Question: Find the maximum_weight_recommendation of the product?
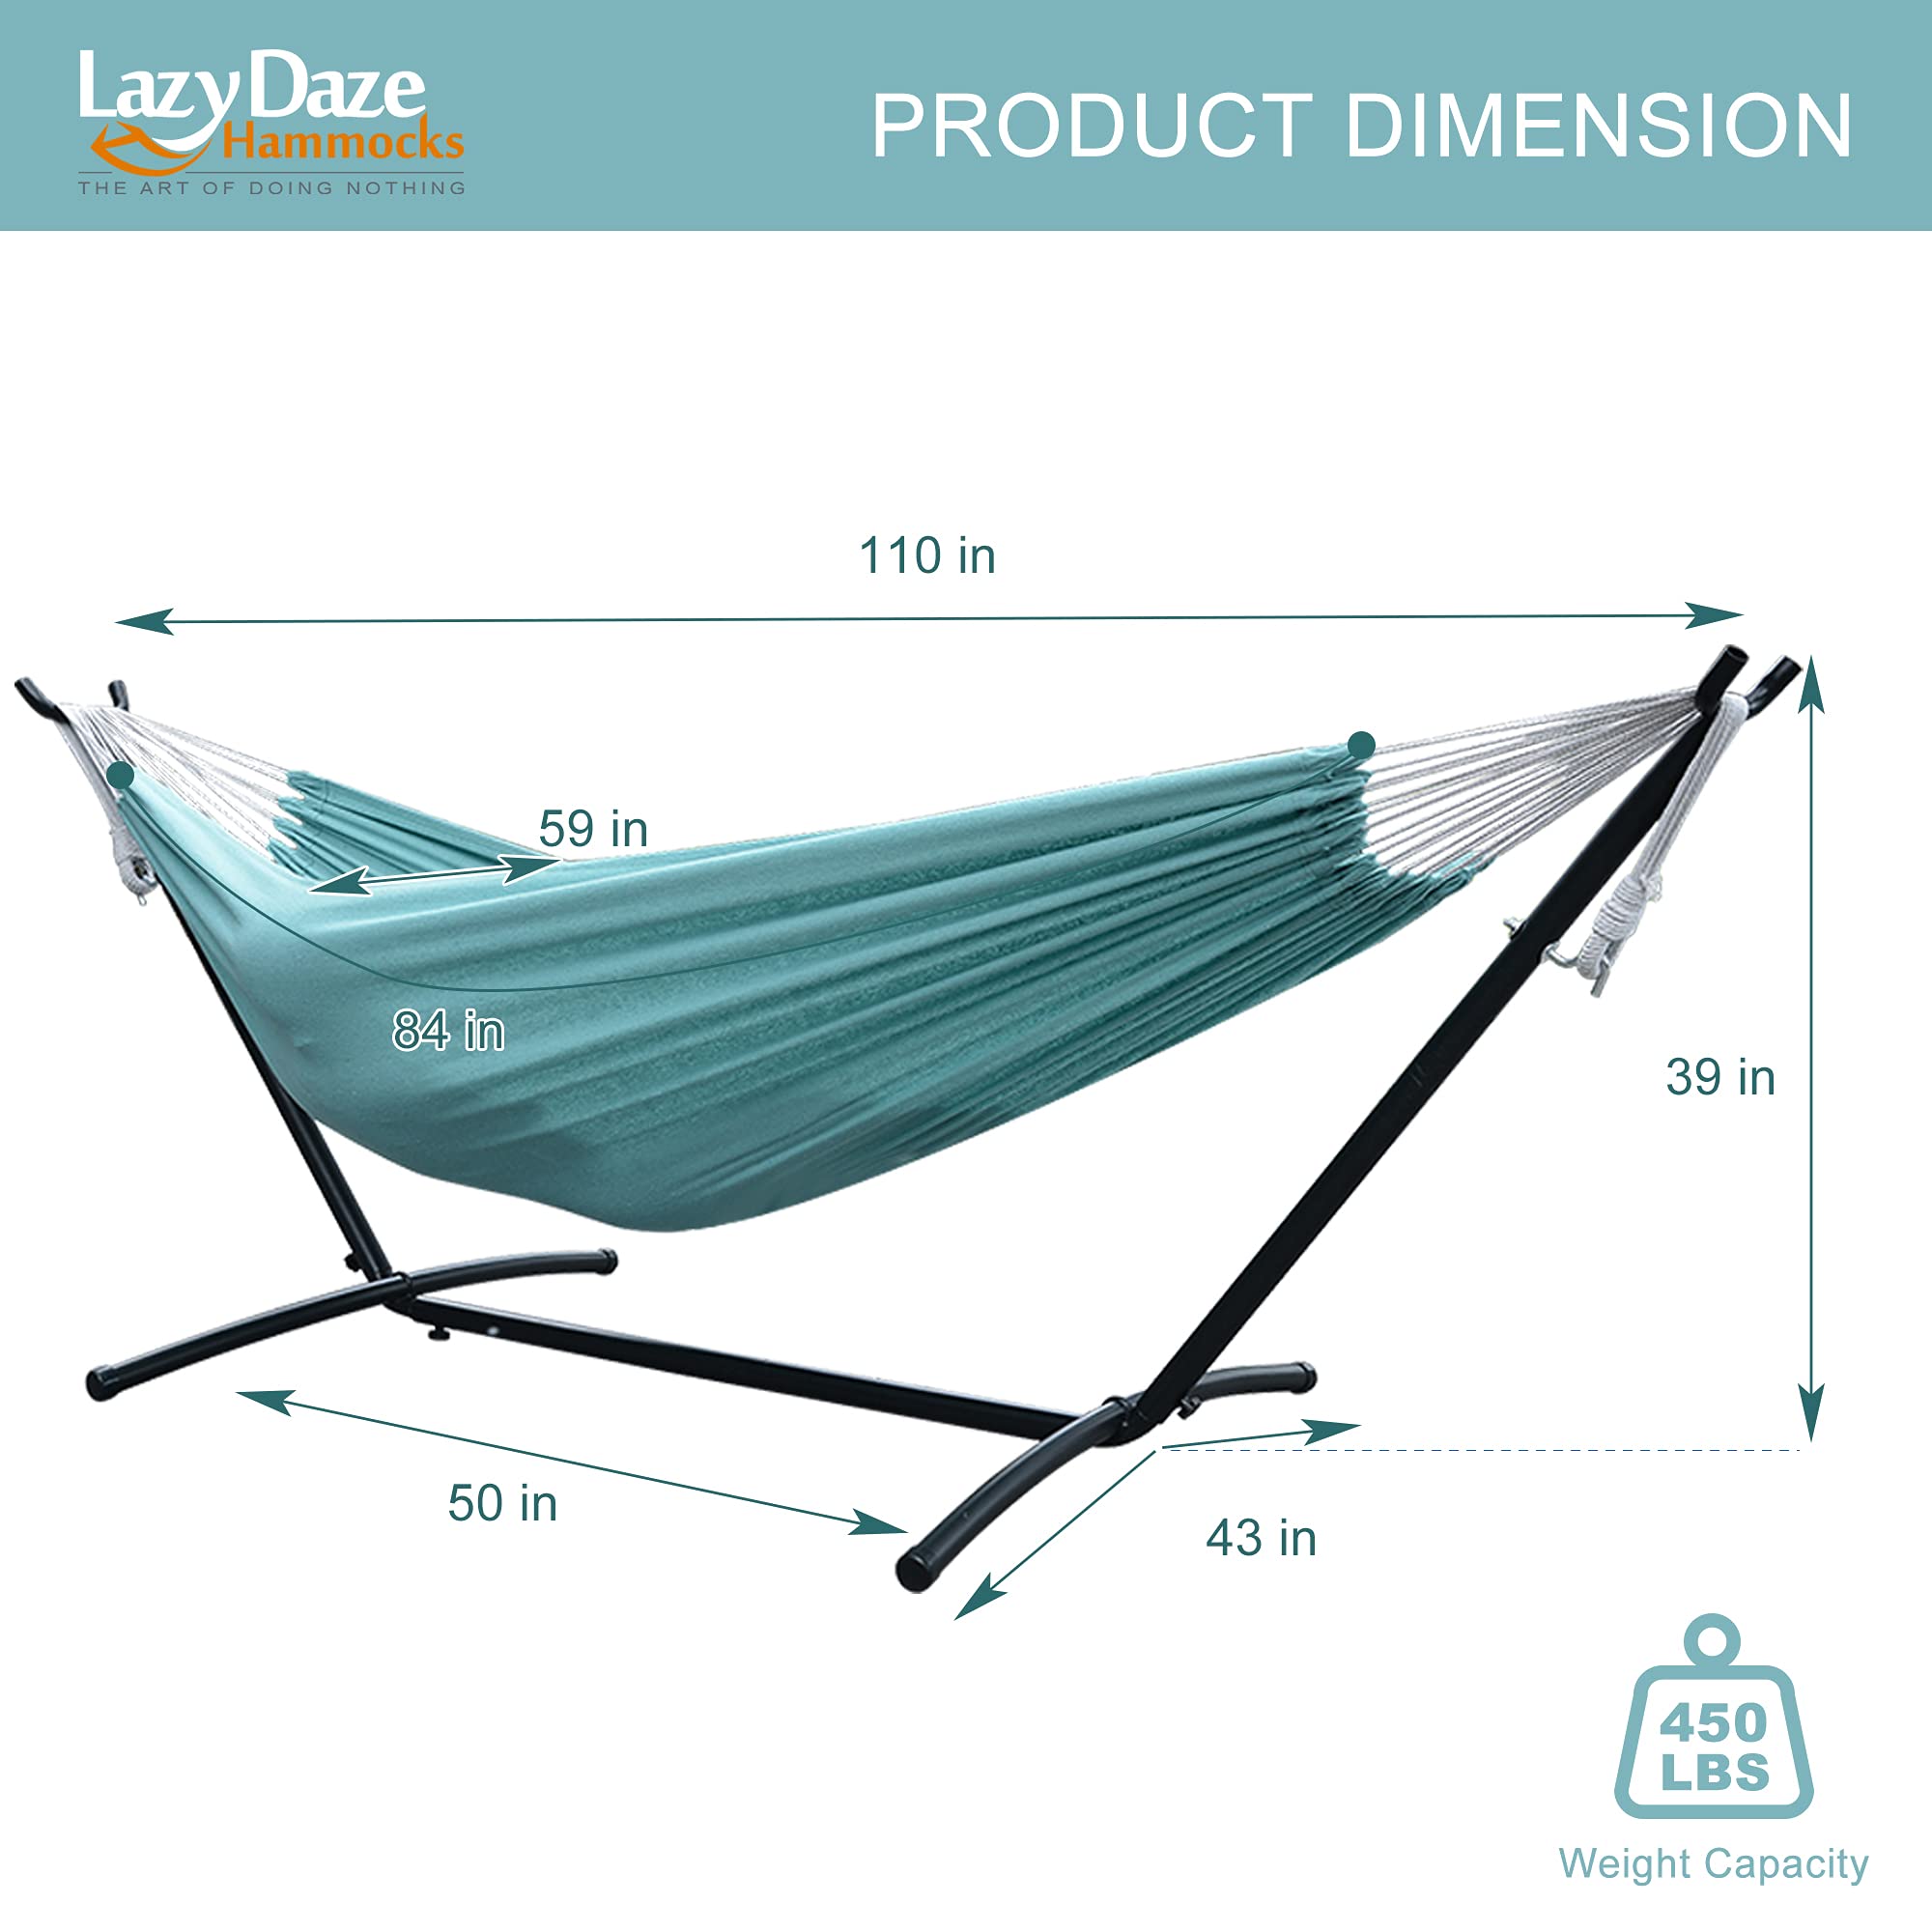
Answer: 450 pound